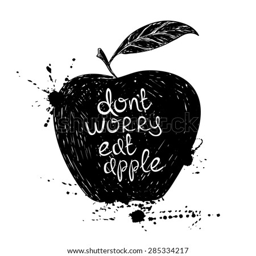
hand drawn illustration of isolated black apple silhouette on a white background .